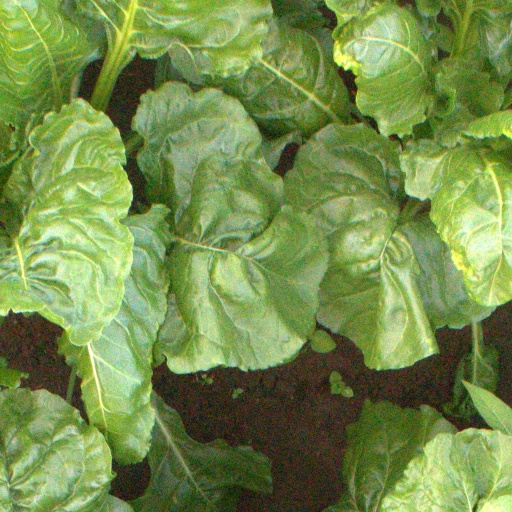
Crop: sugar beet